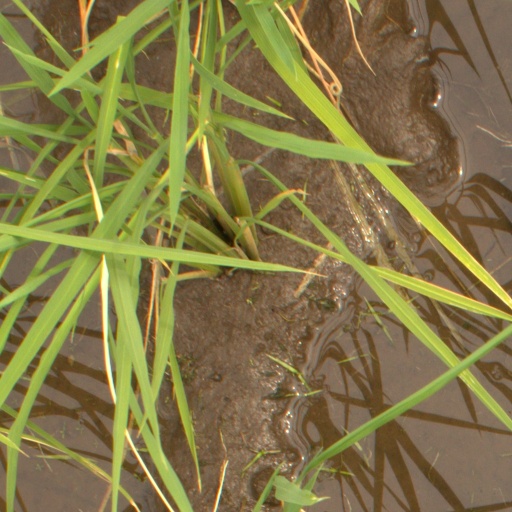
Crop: rice